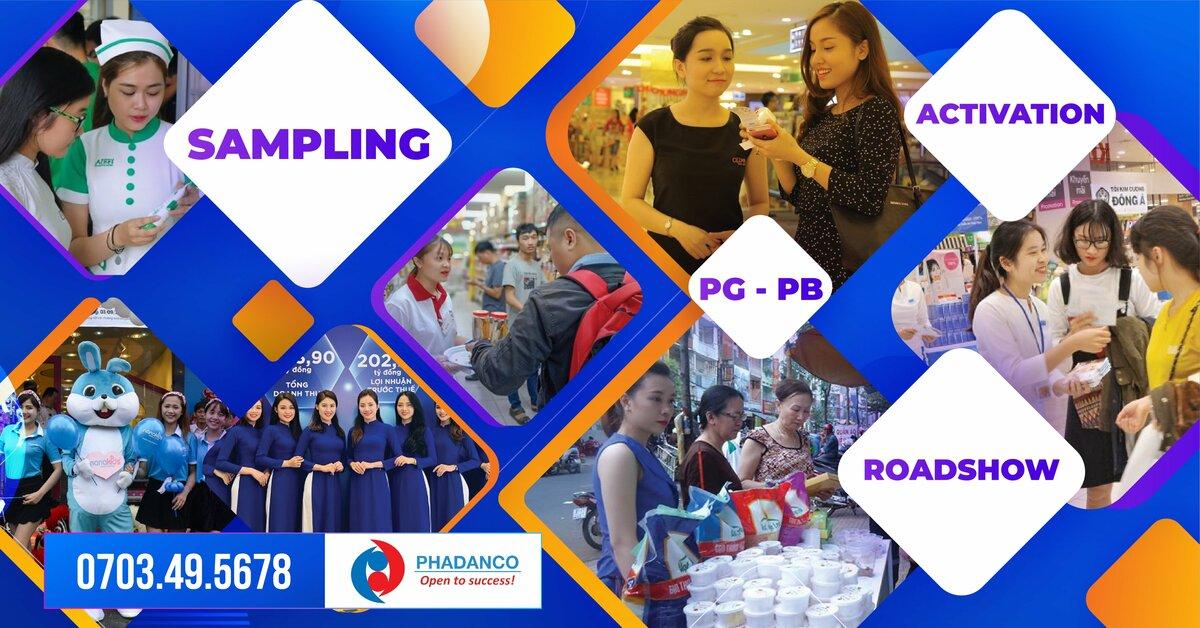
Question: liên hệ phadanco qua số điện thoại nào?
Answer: qua số 0703495678